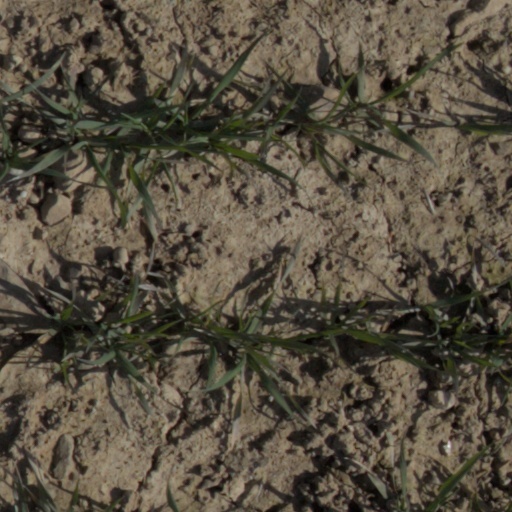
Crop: wheat